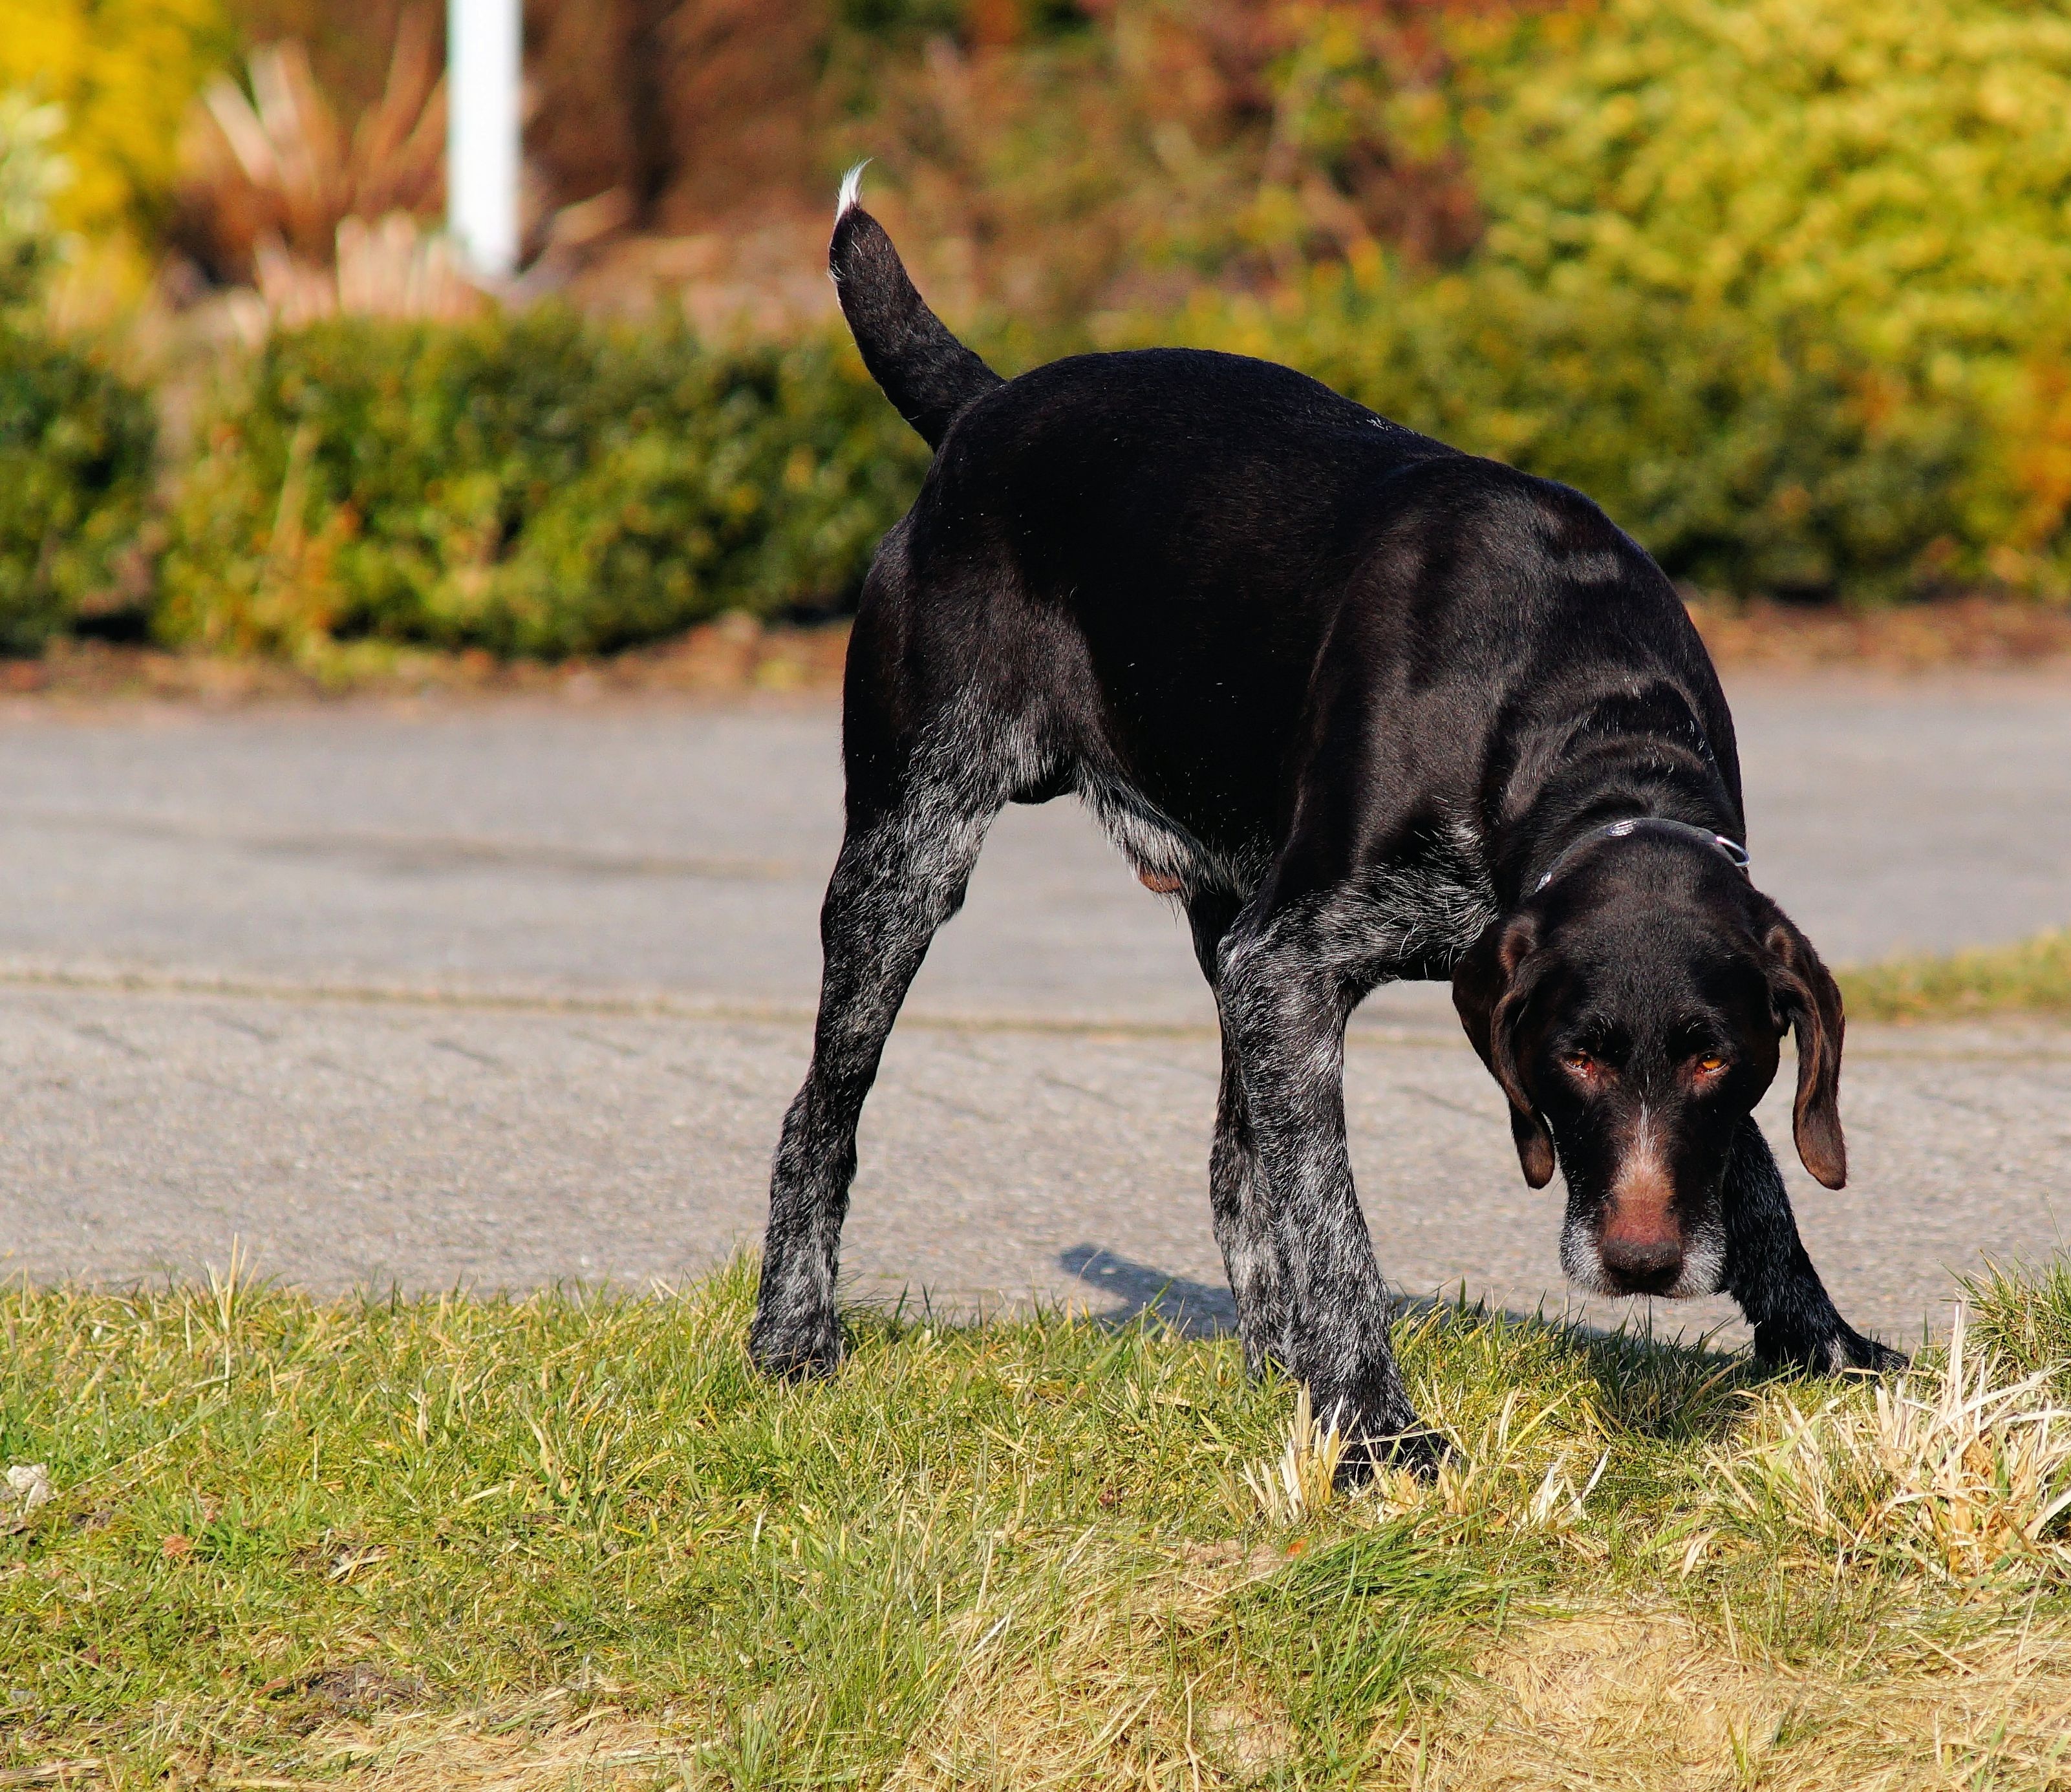
puppy, dog, animal, fur, portrait, mammal, hunting dog, face, head, vertebrate, labrador retriever, creature, hunting, curious, animal portrait, awakened, vigilant, dog like mammal, pointing dog